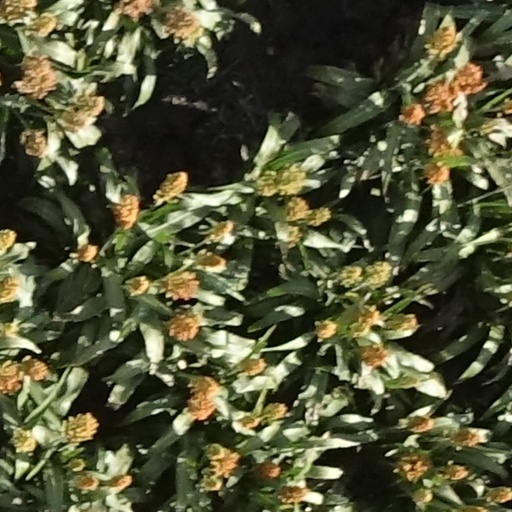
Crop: sorghum